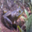
Label: frog